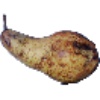
Label: pear_abate